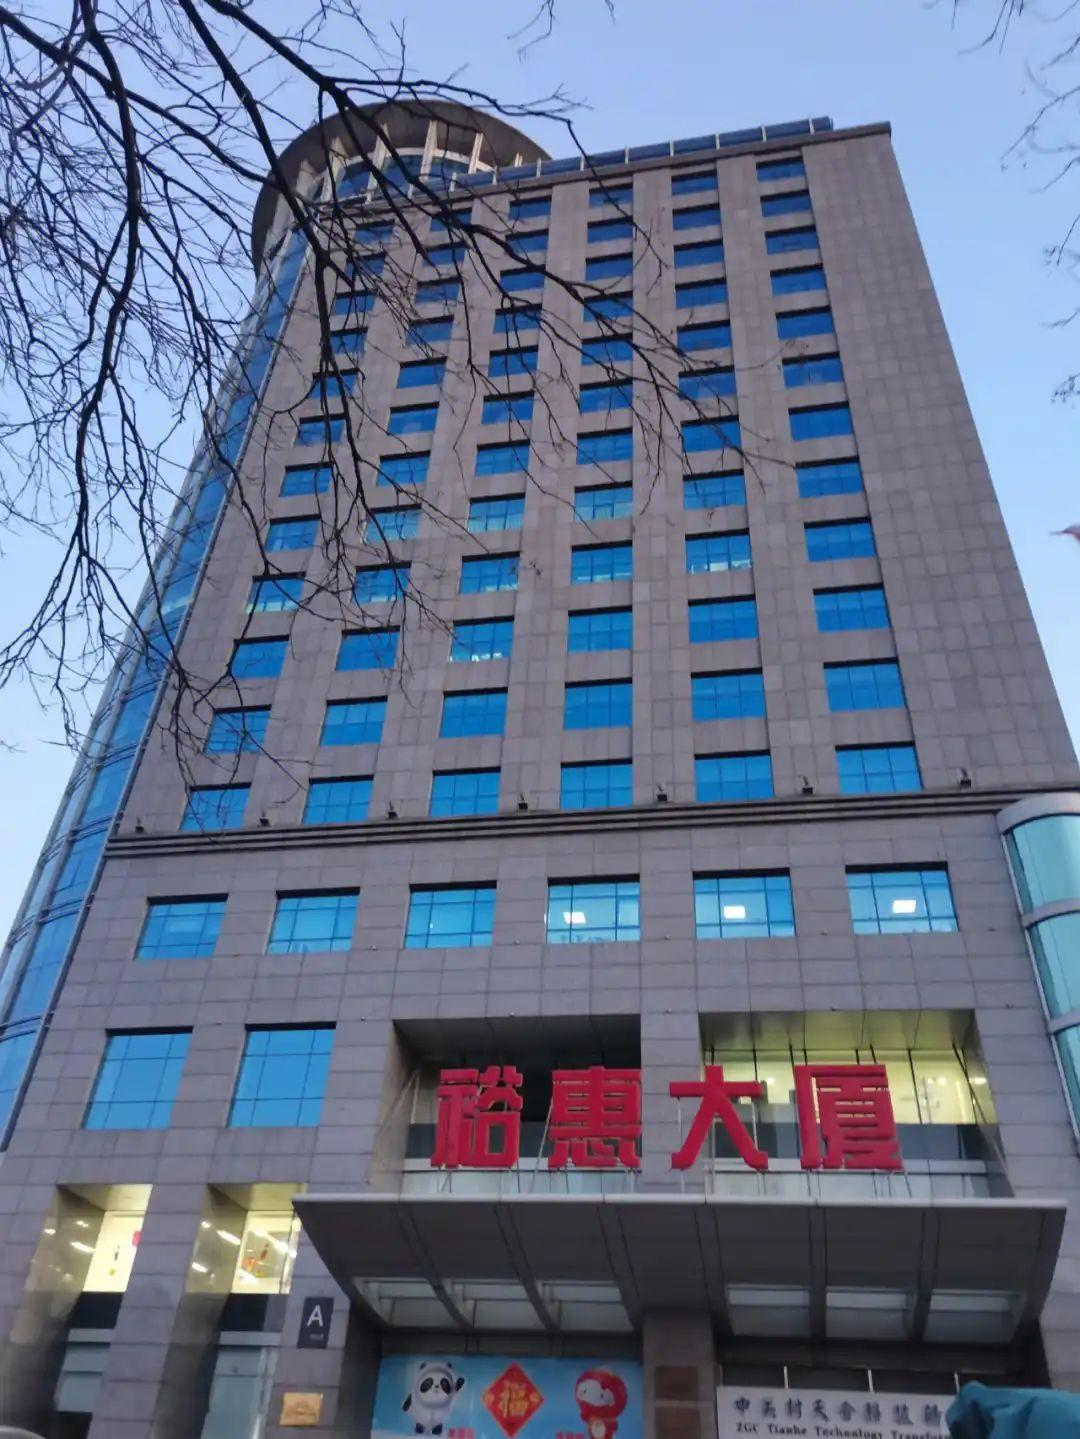
地标名称：裕惠大厦
所在城市：北京市·海淀区